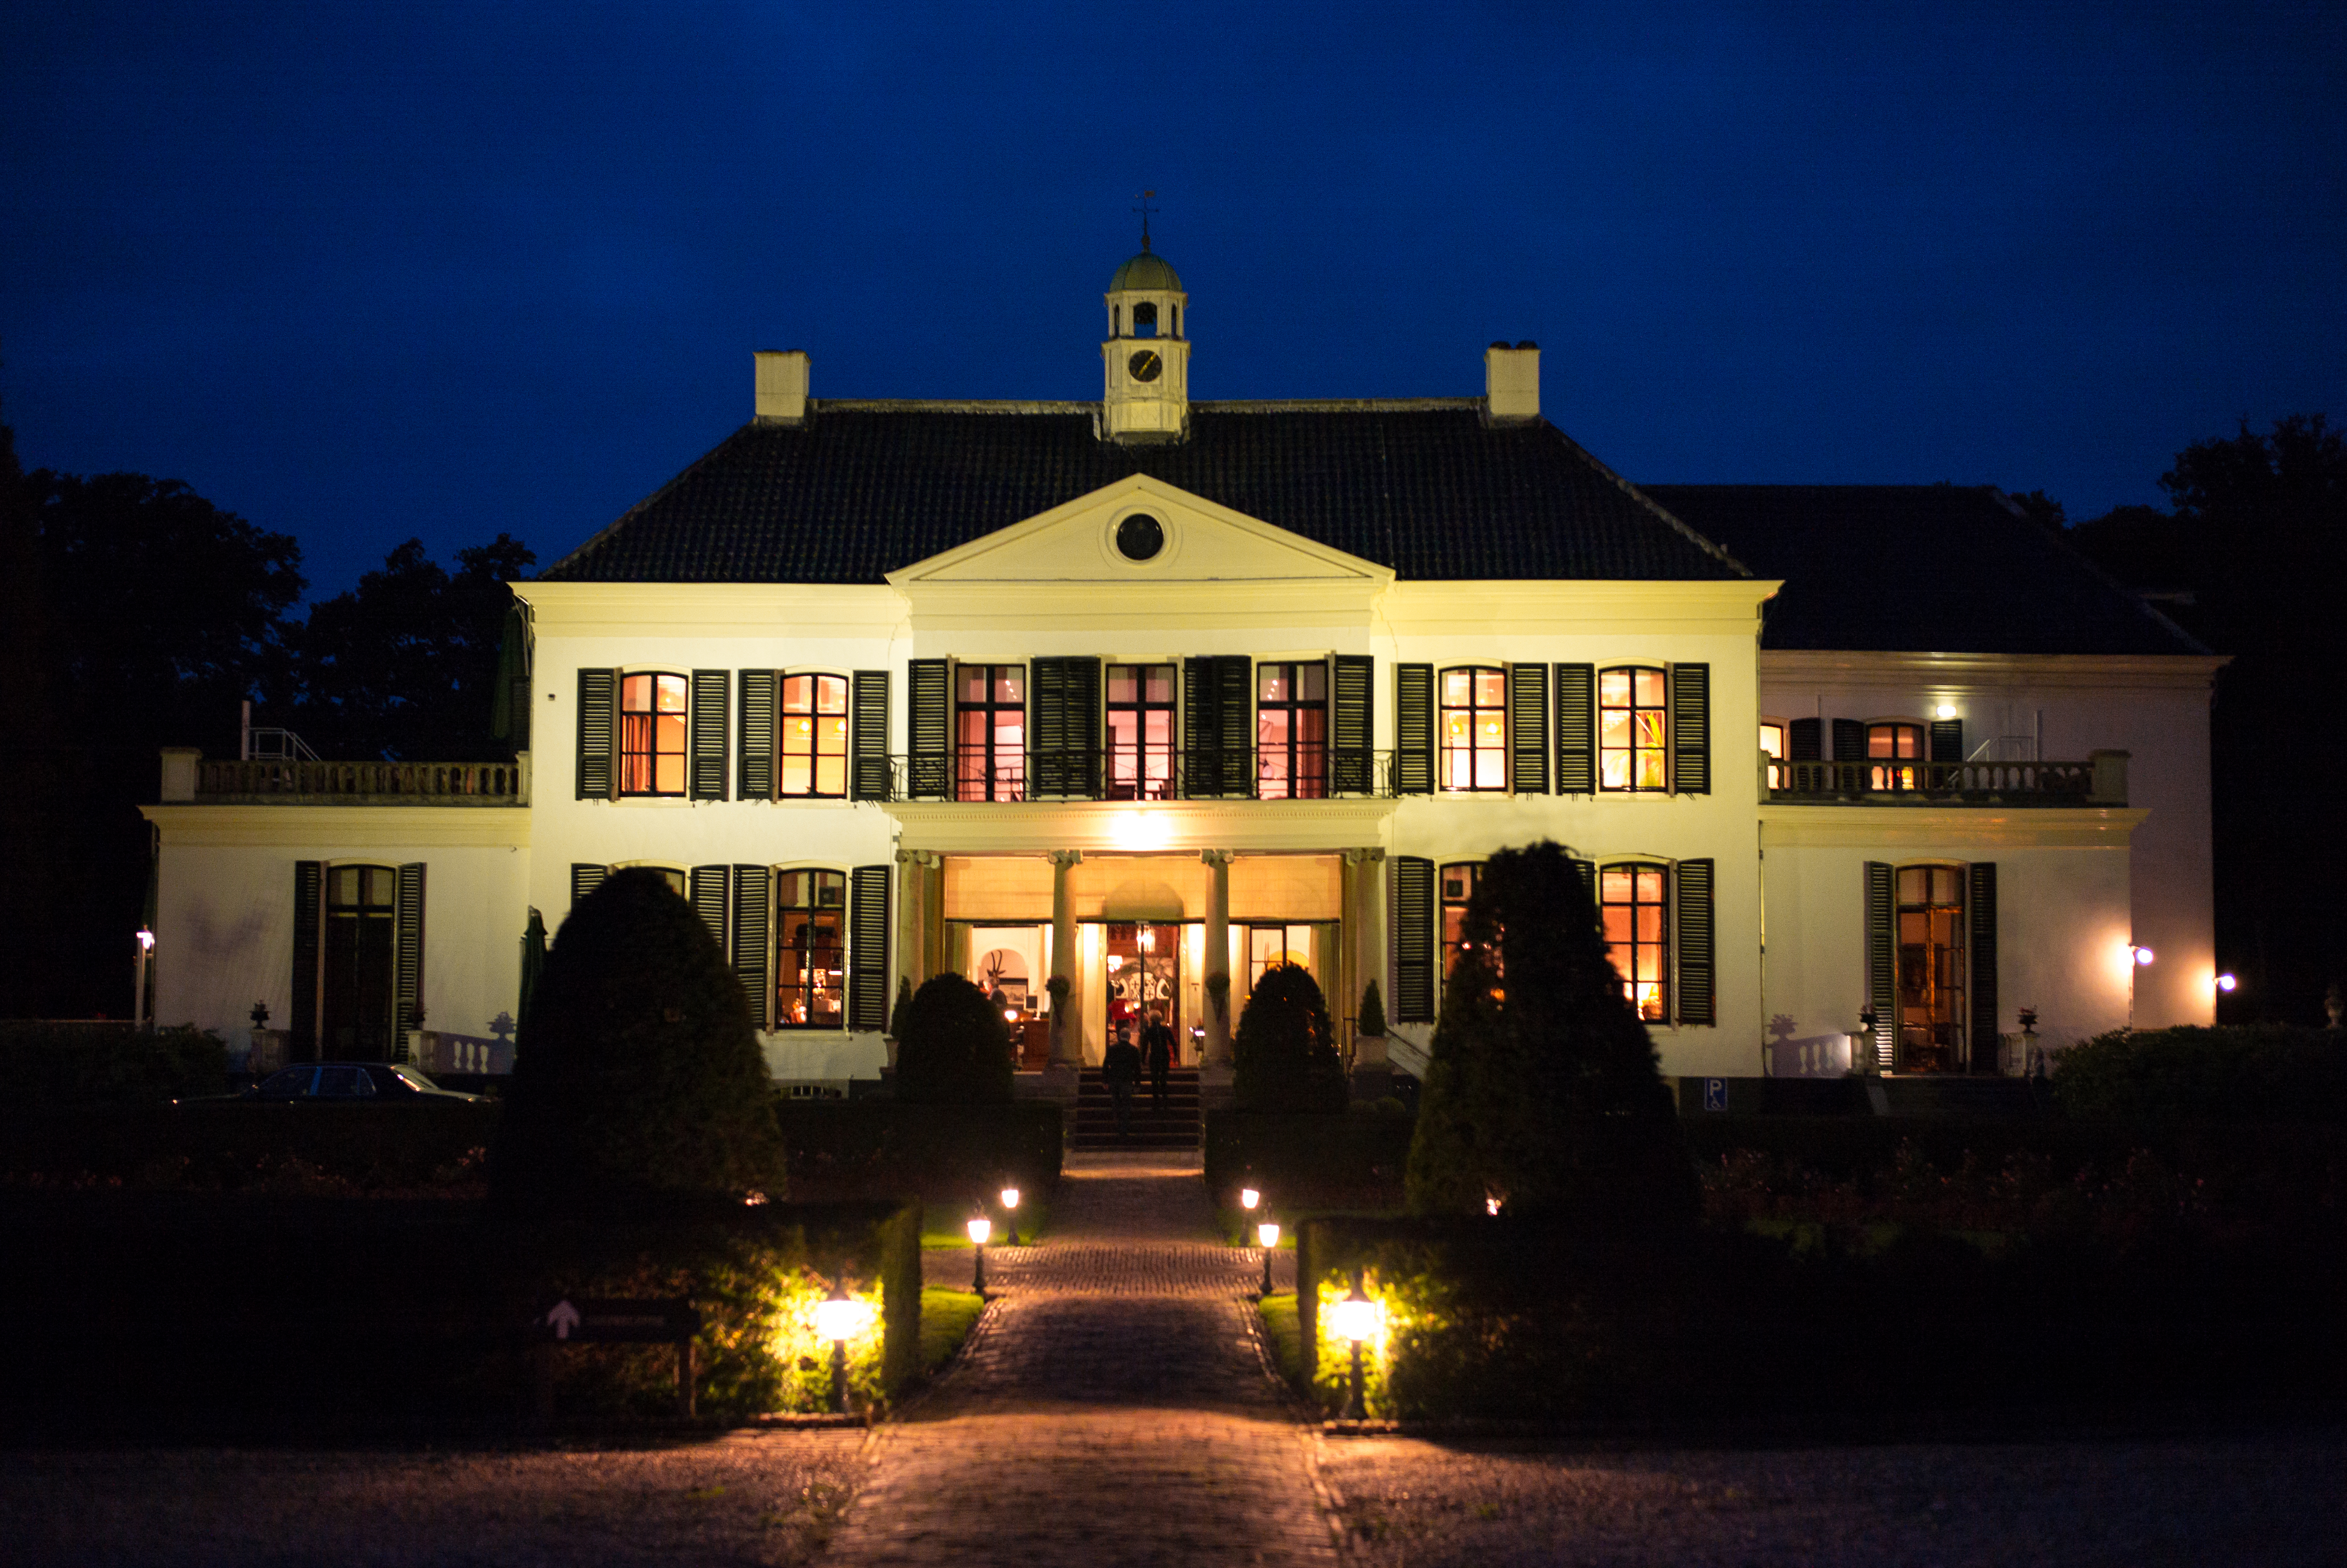
night, house, hour, building, restaurant, palace, travel, europe, evening, castle, facade, blue, lighting, holland, netherlands, m, hotel, resort, windows, dutch, 50, estate, leica, 240, summilux, lit, kasteel, gelderland, brummen, englenburg, availablelight, schloss, zamek